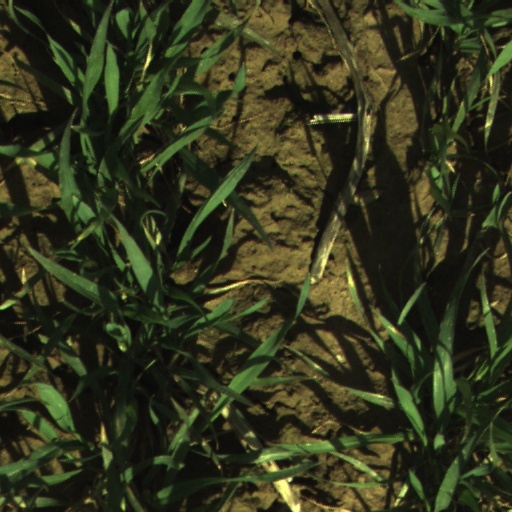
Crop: wheat